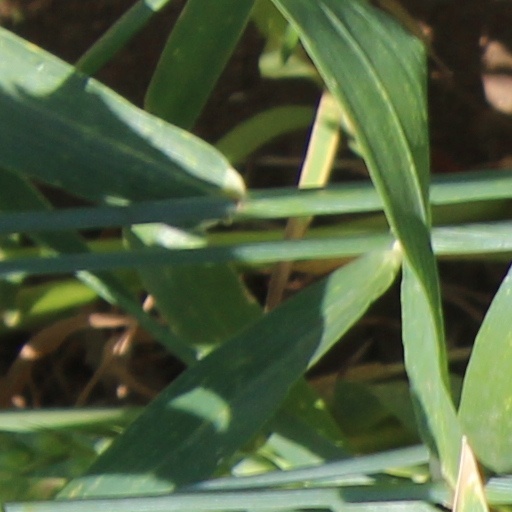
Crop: wheat